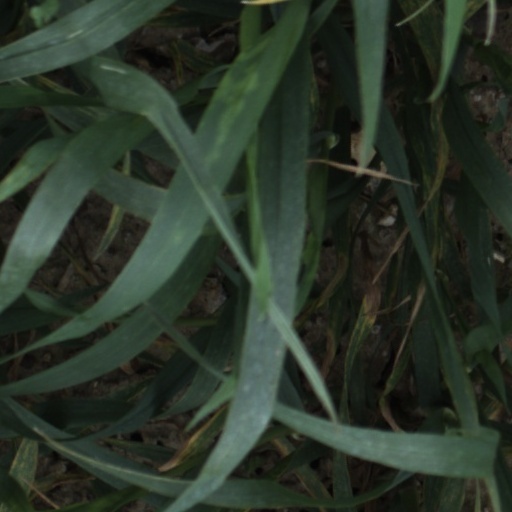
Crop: wheat